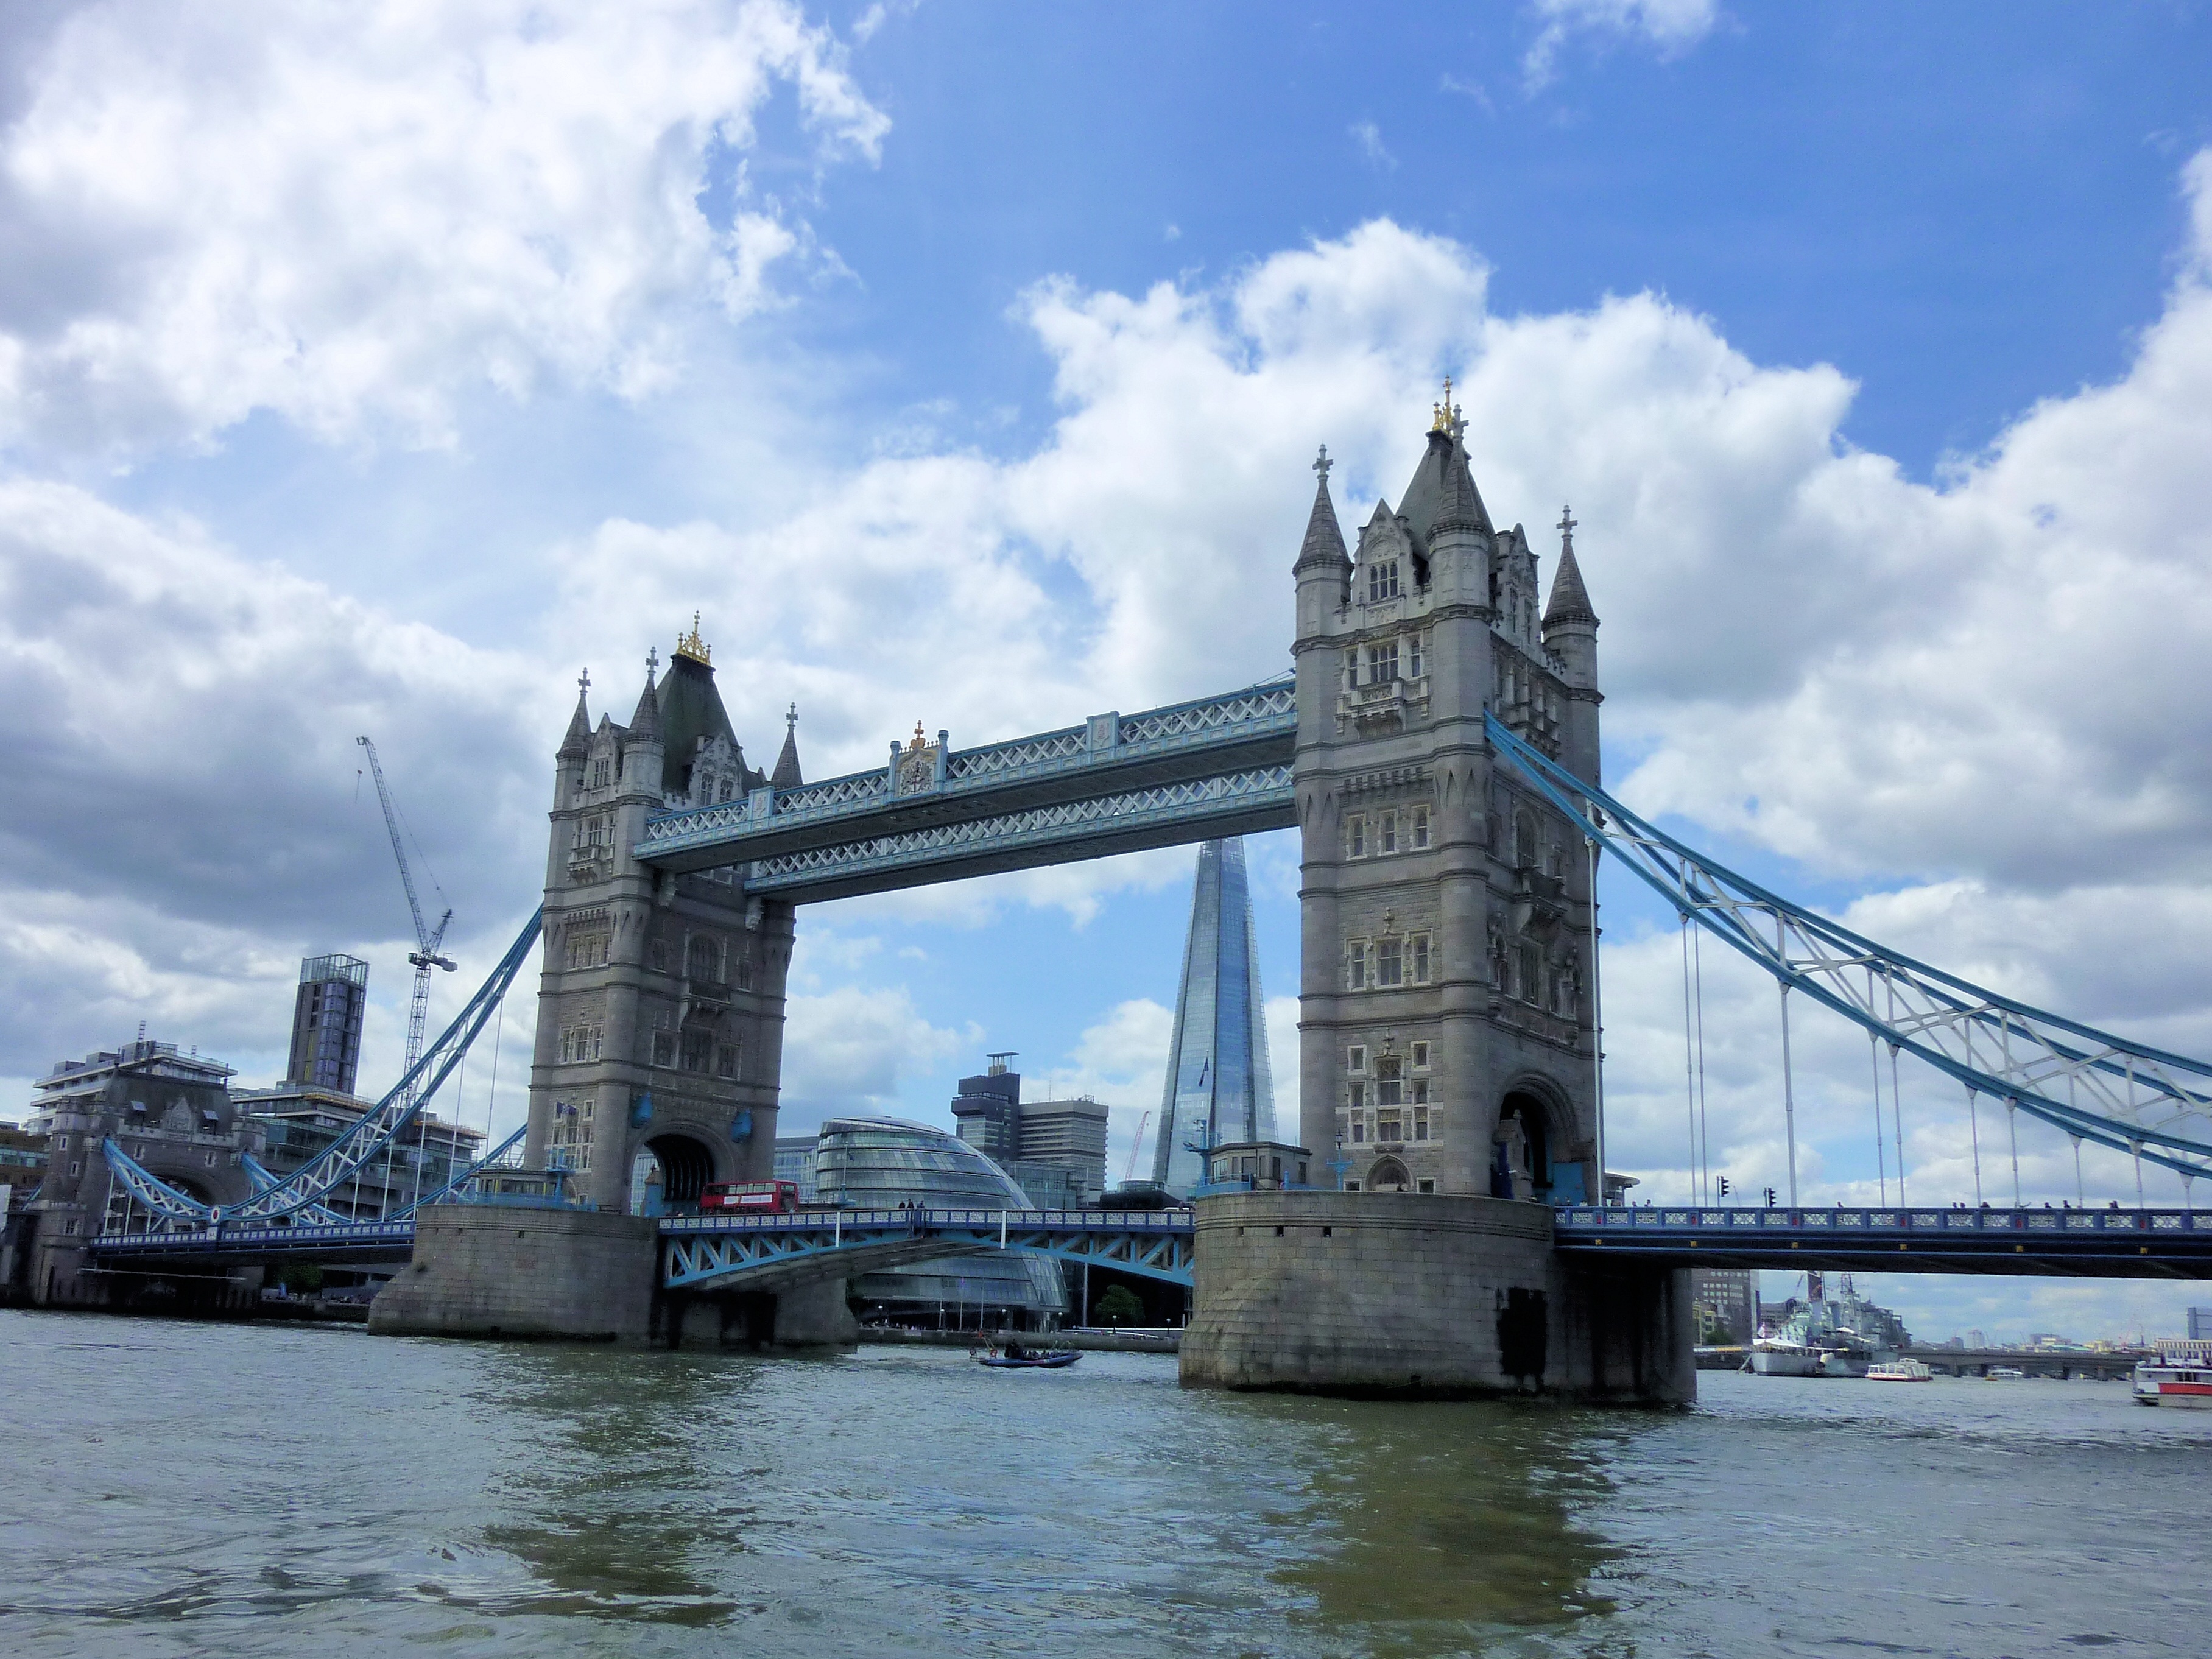
bridge, river, travel, vehicle, landmark, tower bridge, waterway, england, london, famous, thames, nonbuilding structure